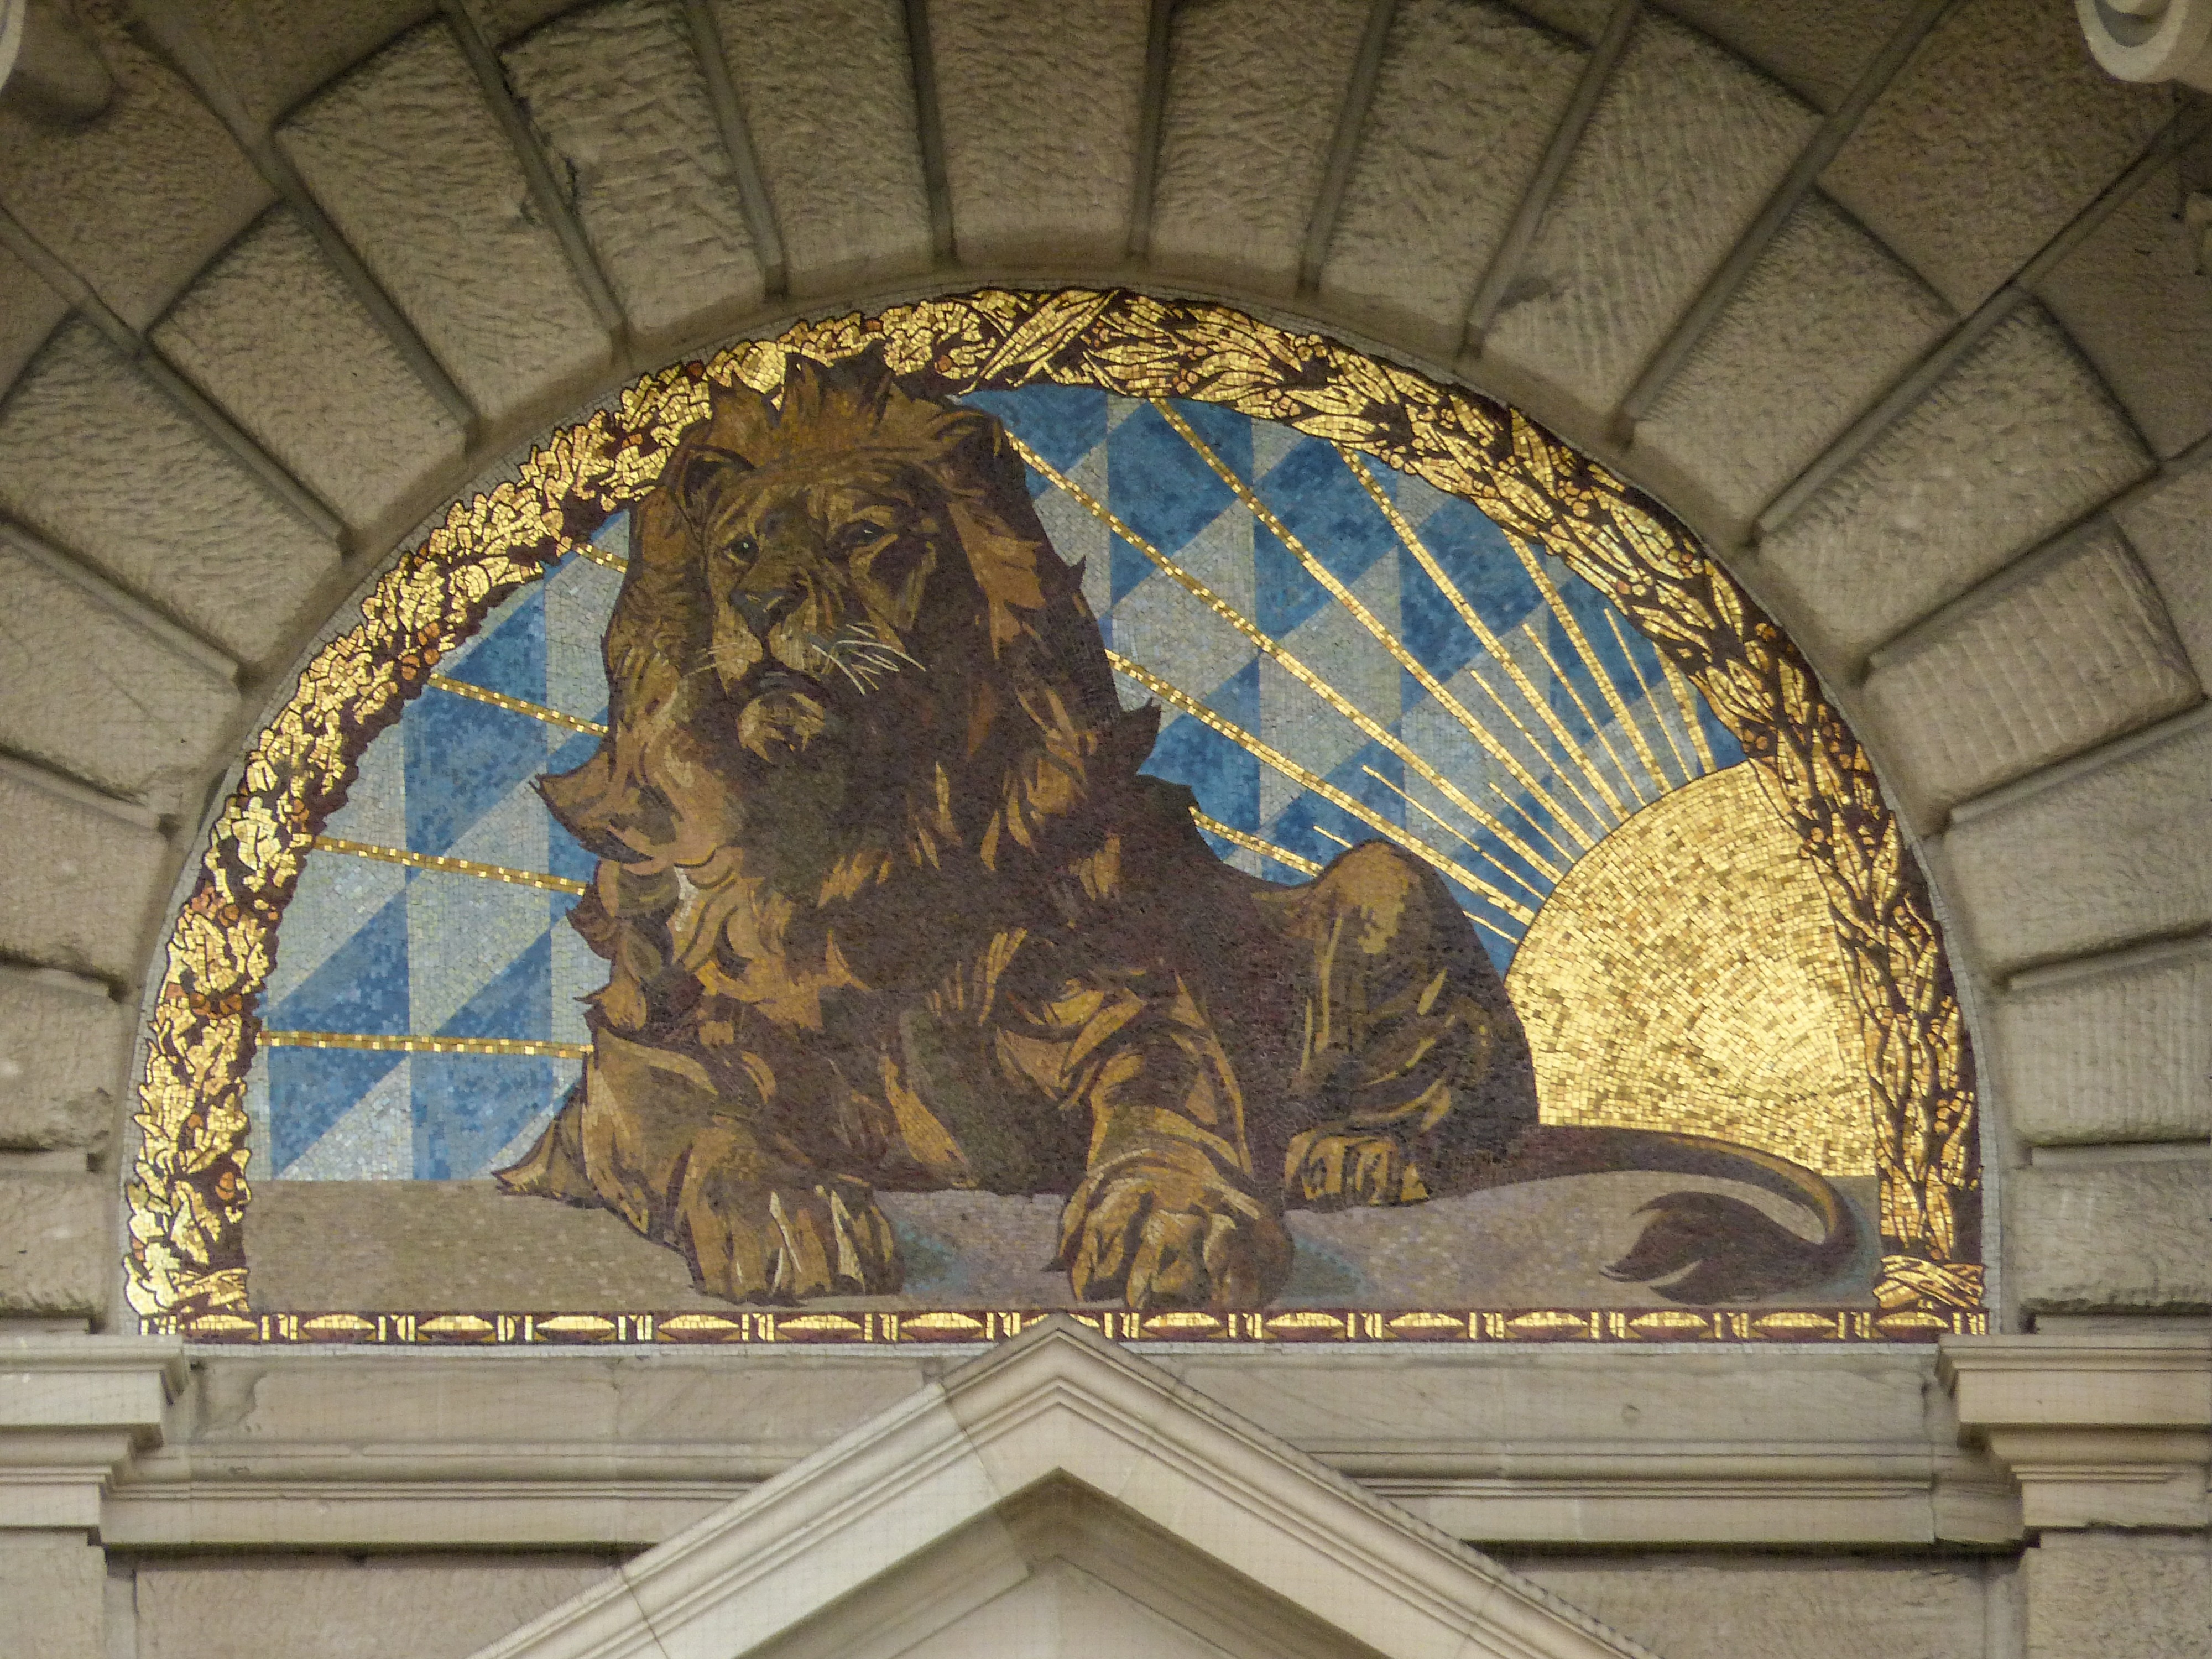
architecture, house, window, building, monument, statue, arch, scenery, landmark, facade, cathedral, place of worship, artwork, baptistery, sculpture, art, mosaic, mural, germany, history, court, bavaria, government, basilica, dome, carving, munich, hofgarten, stone building, ancient history, renaissance style, bavarian state cancellery